I. Edward Templeton House

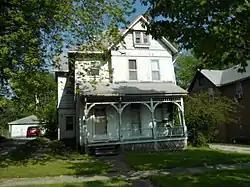

The I. Edward Templeton House is a historic building located in the central part of Davenport, Iowa, United States. It has been listed on the National Register of Historic Places since 1983.